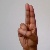
The image shows a hand gesture representing the letter 'U' in Indian Sign Language.